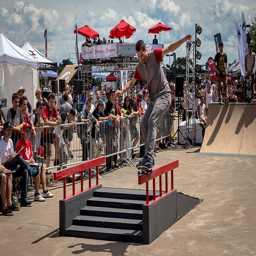
A skateboard rider demonstrating a trick at a competition.
A man performing skateboarding tricks at a skateboard park with spectators watching.
A man riding a skateboard on a rail with people watching.
A man performs a trick on a skateboard while others watch.
A man about to grind a rail on a skateboard